Brutal Sports Football

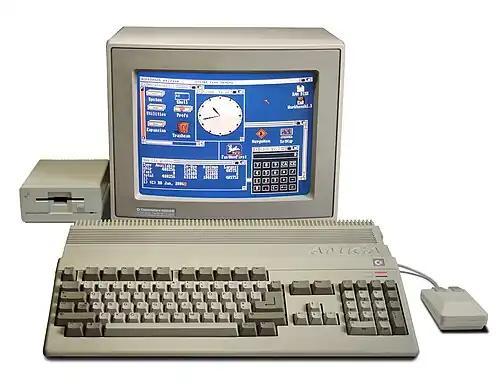
"Brutal Sports Football" began production on Amiga as a beat 'em up role-playing hybrid, before being reworked as a sports title instead.

"Brutal Sports Football" is the first entry in the "Brutal Sports" series developed by Teque London, which previously worked on "Shadowlands" and "Shadoworlds" (1992). Alistair Mann, Colin Hughes, and Peter Jefferies acted as co-programmers, with Barry Costas serving as technical adviser. Anthony "Tony" Hager was responsible for the graphics, with Ian "FAD" Stevens providing additional graphics. The soundtrack was composed by Richard Joseph.